Archibald Kay

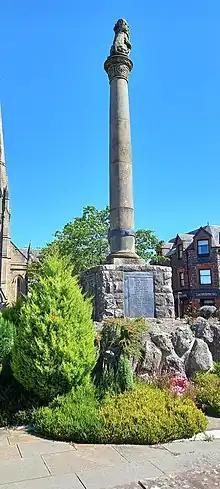
The war memorial in Callandar, Perthshire, designed by Archibald Kay

To improve his draughtsmanship, Kay went to Paris where he studied under Gustave Boulanger who held a strong dislike of Impressionism; hence Kay was a realist painter. By 1892 he had been admitted into the Royal Scottish Society of Painters in Watercolour (RSW). A close friend of Rennie Mackintosh, Kay was a popular member of the art scene in turn of the century Glasgow.